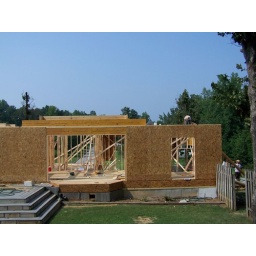
Double trey ceiling in master bedroom finished, starting on the bonus room floor